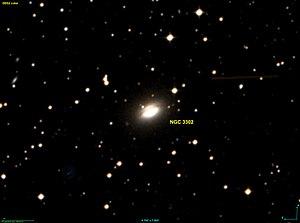
""Image created using the Aladin Sky Atlas software from the Strasbourg Astronomical Data Center and DSS (Digitized Sky Survey) data. DSS is one of the programs of STScI (Space Telescope Science Institute) whose files are in the public domain ( http://archive.stsci.edu/data_use.html )"" This image is not a DSS's image!
NGC 3302 est une galaxie lenticulaire située dans la constellation de la Machine pneumatique à environ 186 millions d'années-lumière de la Voie lactée. Elle a été découverte par l'astronome britannique John Herschel en 1835.